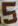
Number: 5